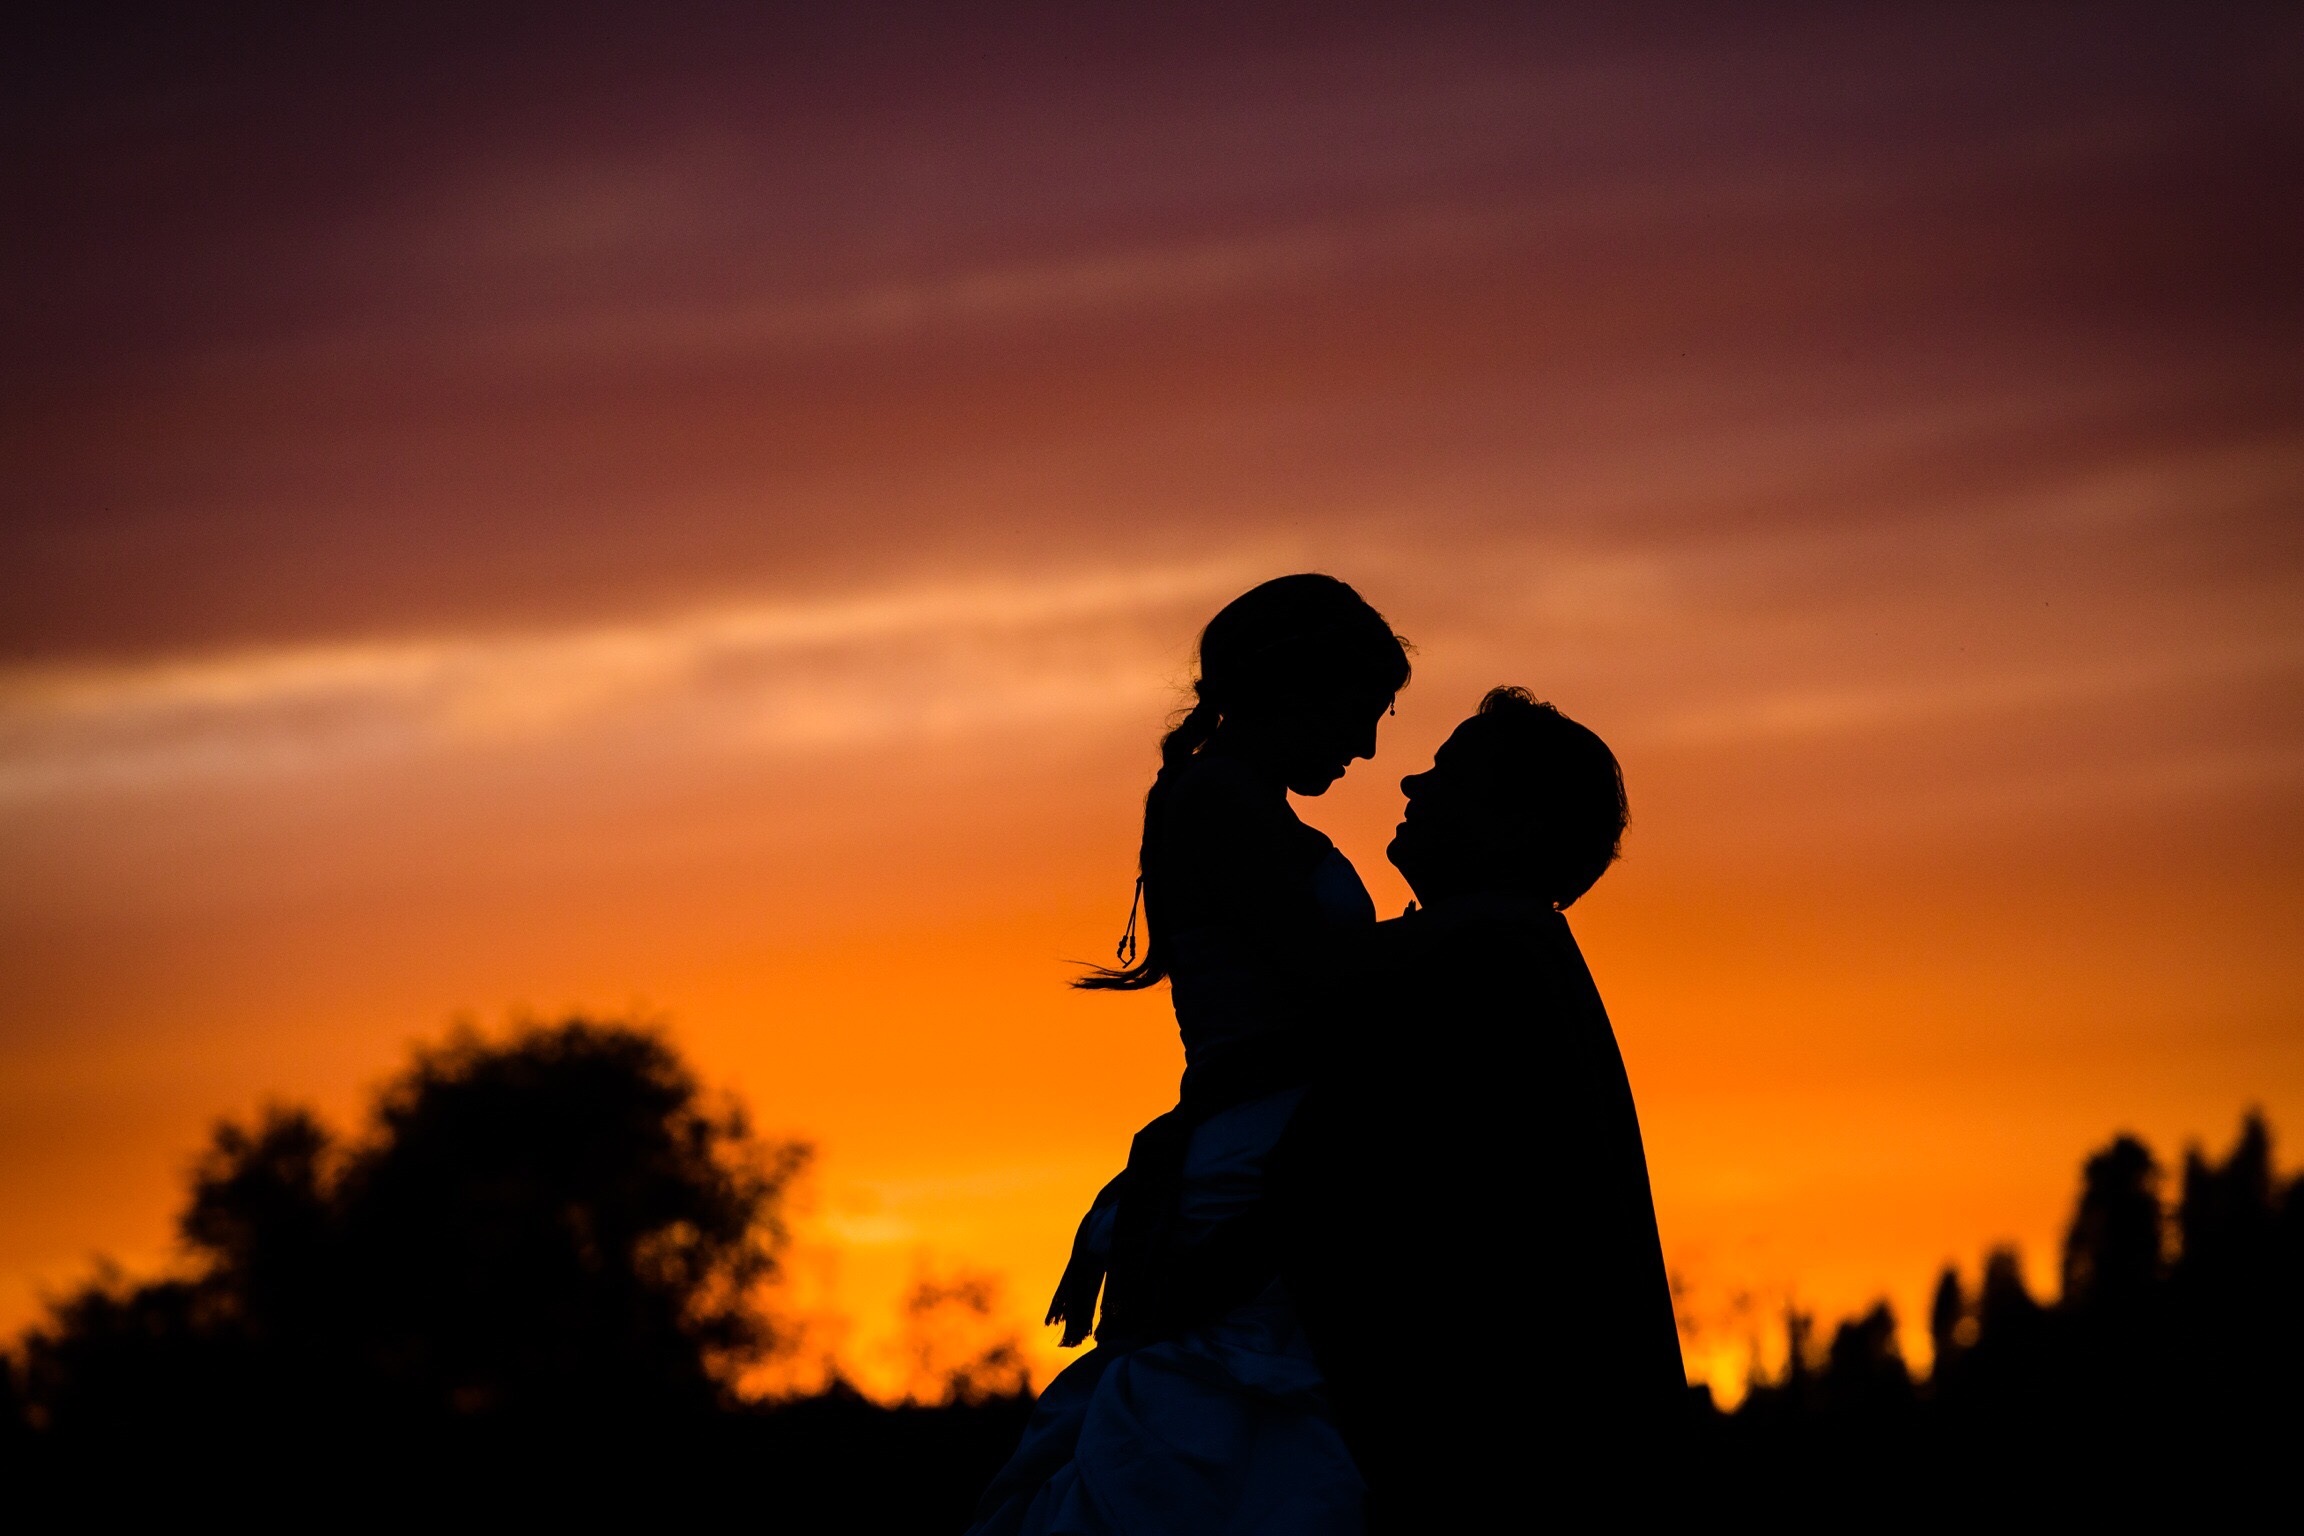
sunset, silhouette, backlighting, morning, evening, romance, sunlight, dusk, emotion, interaction